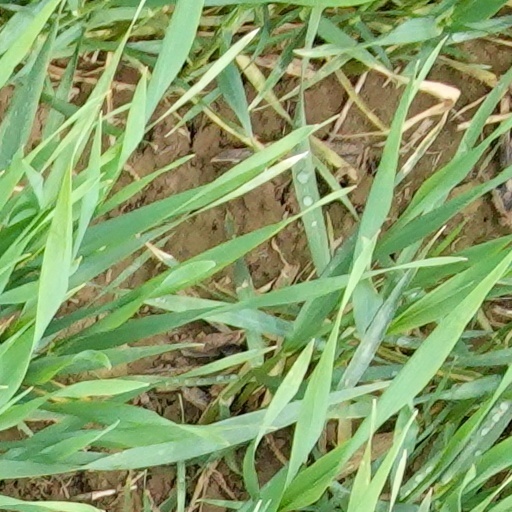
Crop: wheat